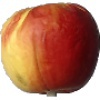
Label: Apple Red Yellow 1